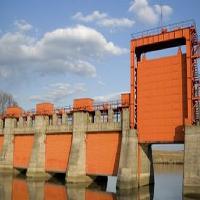
Weather: sun or clear